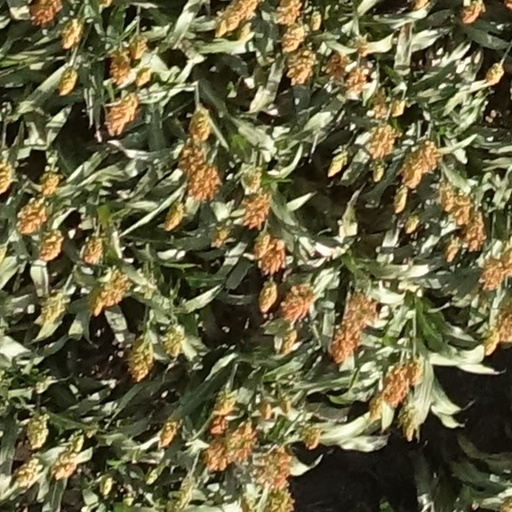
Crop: sorghum